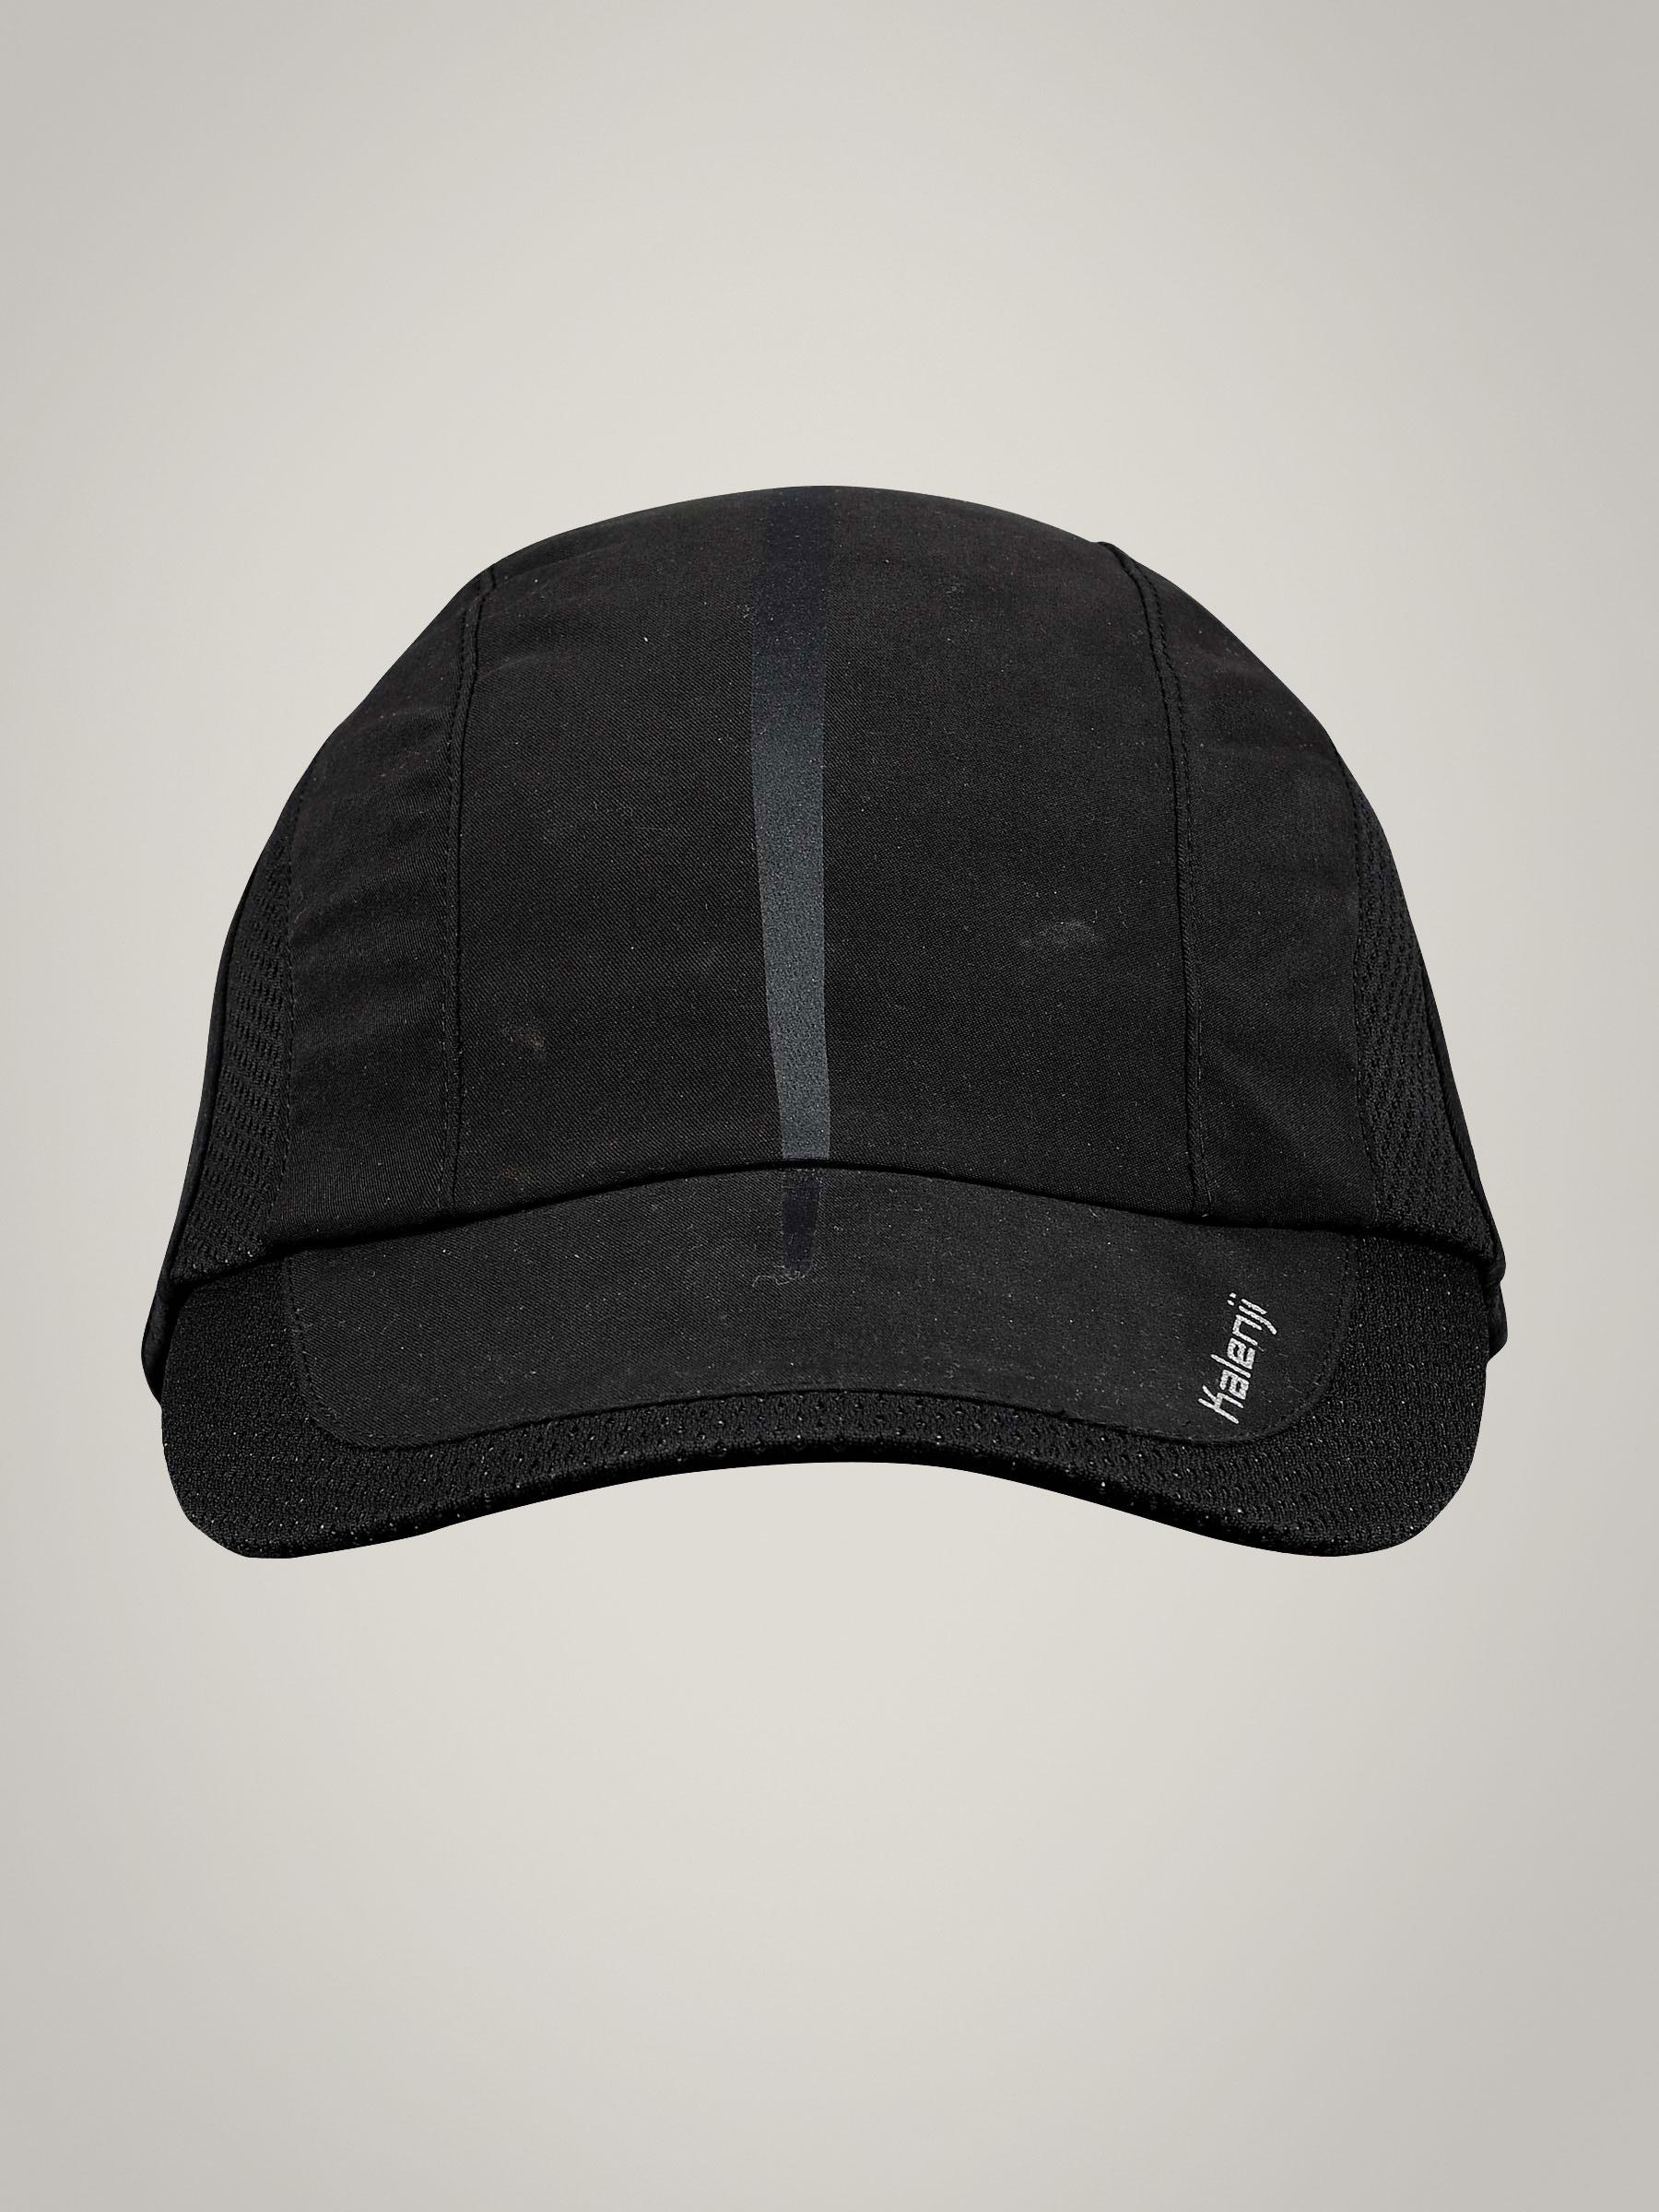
Kalenji Black Cap
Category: Accessories / Headwear / Caps
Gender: Unisex
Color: Black
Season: Summer 2011
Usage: Casual